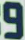
Number: 9